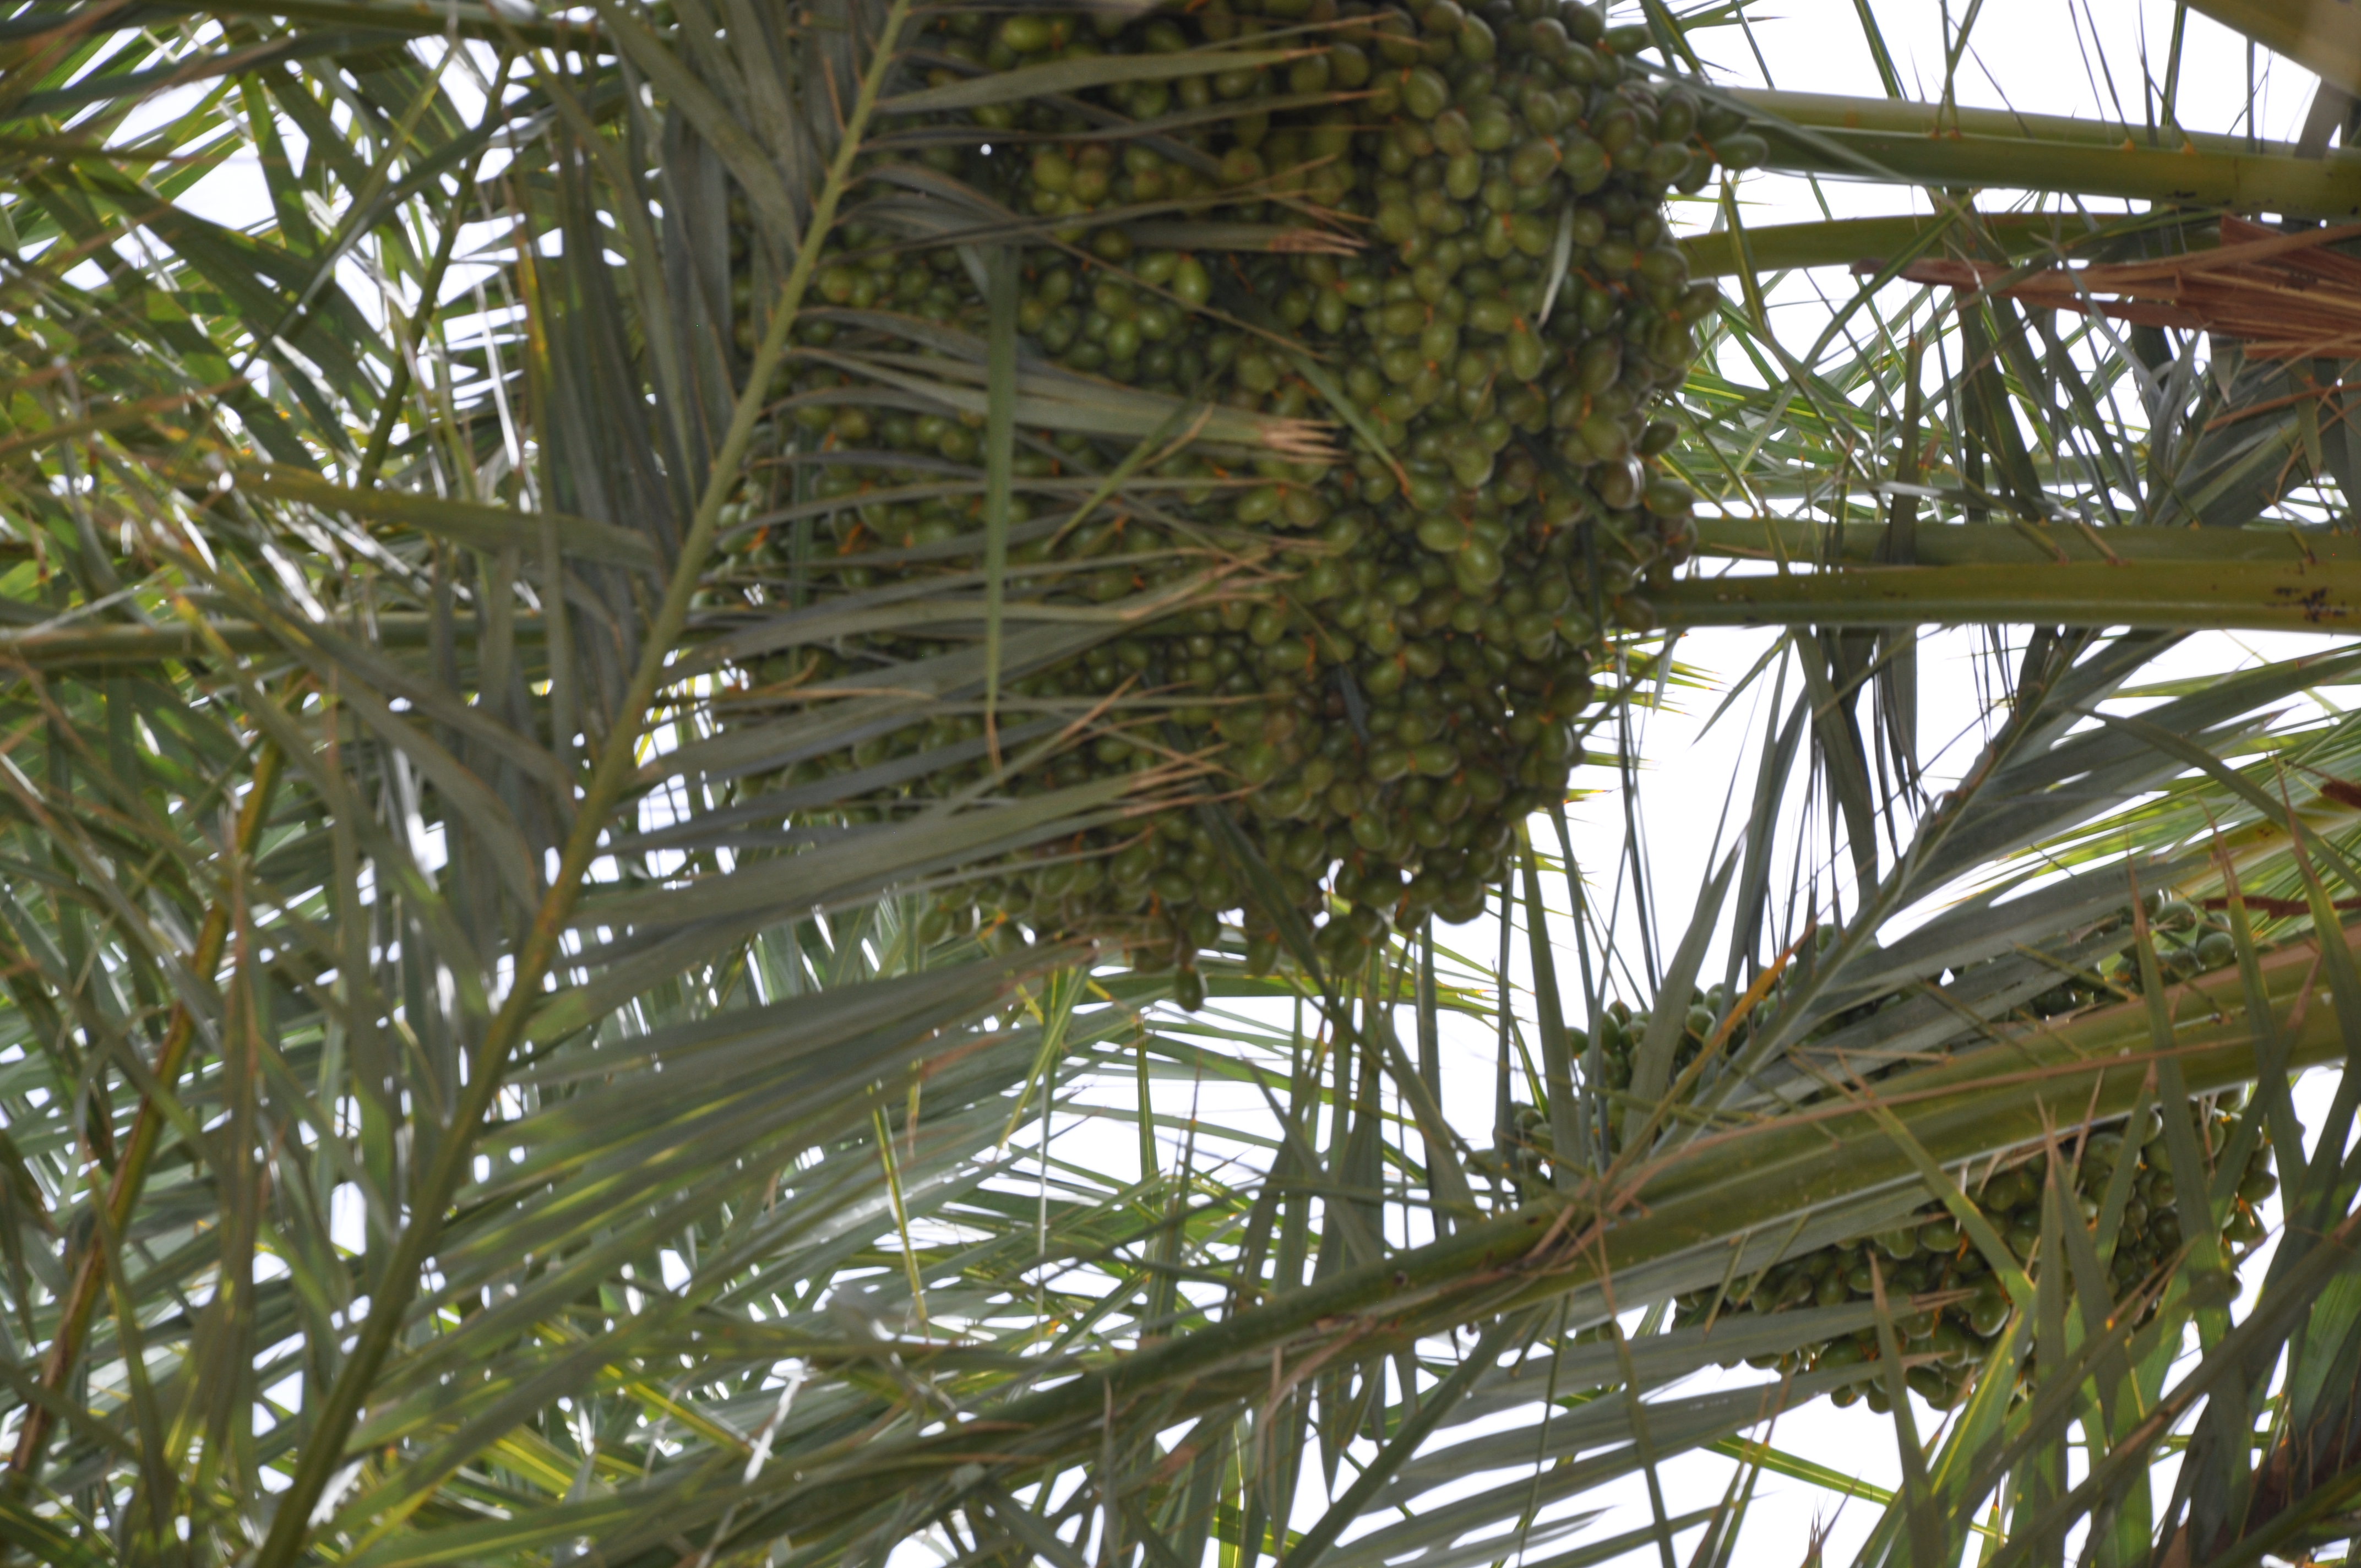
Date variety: bouisthami